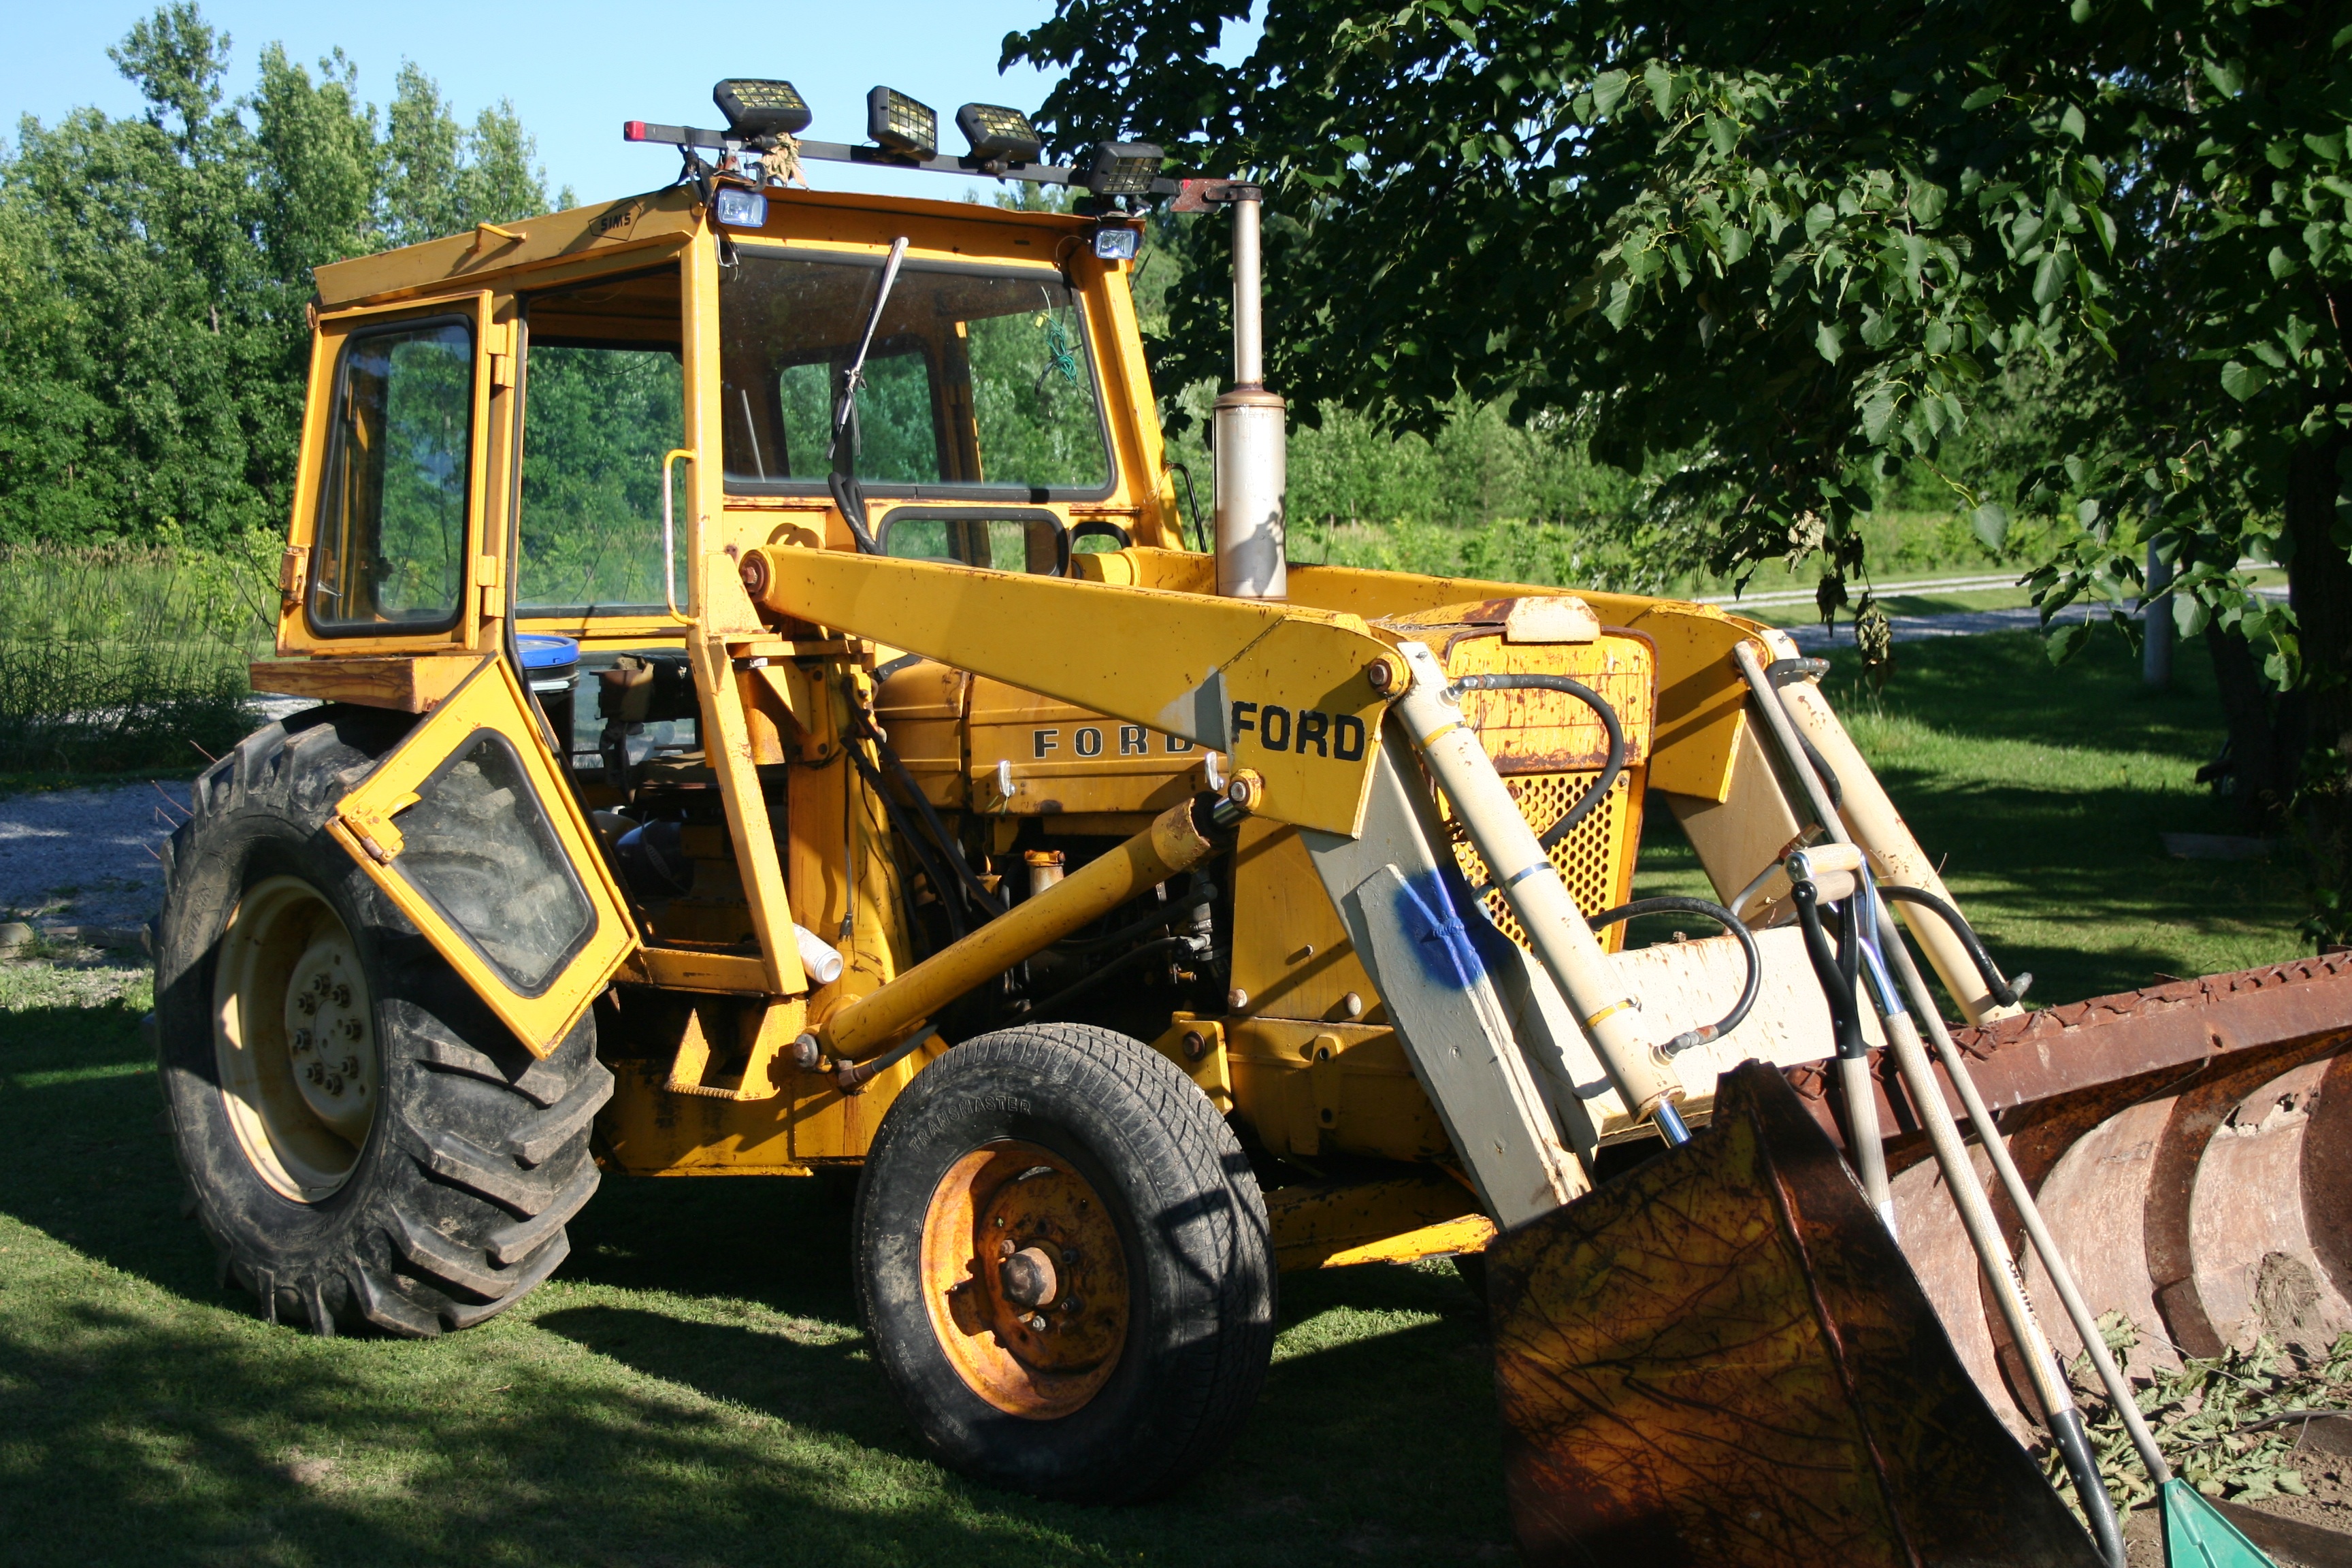
car, tractor, old, steel, orange, construction, vehicle, equipment, metal, agriculture, bucket, bulldozer, rusty, digger, rusted, aged, agricultural machinery, backhoe, construction equipment, land vehicle, excavating, automobile make, light commercial vehicle, off roading, rear actor